Prone position

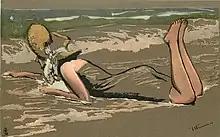
A postcard of a woman on a beach in prone position

In anatomy, the prone position is a position of the human body lying face down. It is opposed to the supine position which is face up. Using the terms defined in the anatomical position, the ventral side is down, and the dorsal side is up.